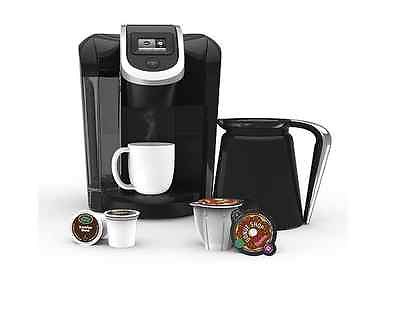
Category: coffee maker